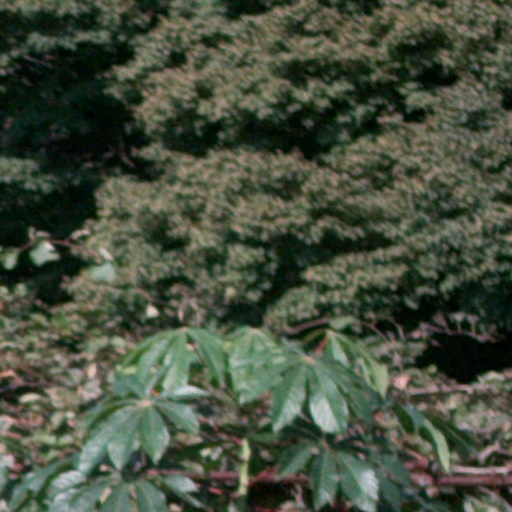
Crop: cassava